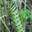
Label: caterpillar